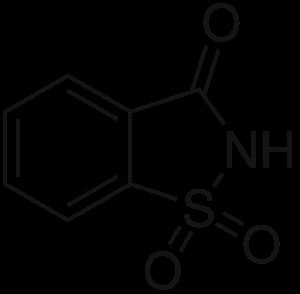
Sakkarin
Den kemiske strukturformel for sakkarin
Sakkarin eller saccharin er et kunstigt sødestof. Det hedder også benzoic sulfinide og har i praksis ingen fysiologisk brændværdi og er circa 300 gange så sødt som sukker men har en bitter eller metallisk eftersmag, særligt i høje koncentrationer.